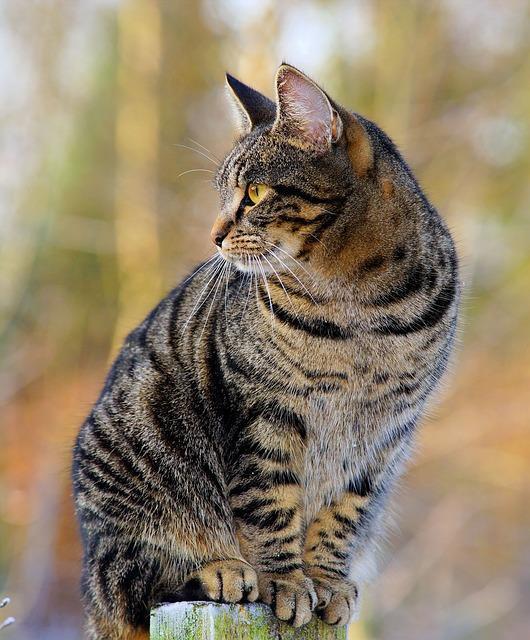
cat